Raymonde Peschard

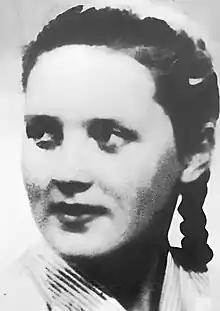

Raymonde Peschard (15 September 1927 – 26 November 1957) was an Algerian social worker and freedom fighter during the Algerian War of Independence. She was first a member of the Algerian Communist Party but joined the National Liberation Army after she was incorrectly accused of planning the Milk Bar Café bombing with Zohra Drif. While a member of the ALN, she adopted the codename "الطاووس," meaning peacock in Arabic.